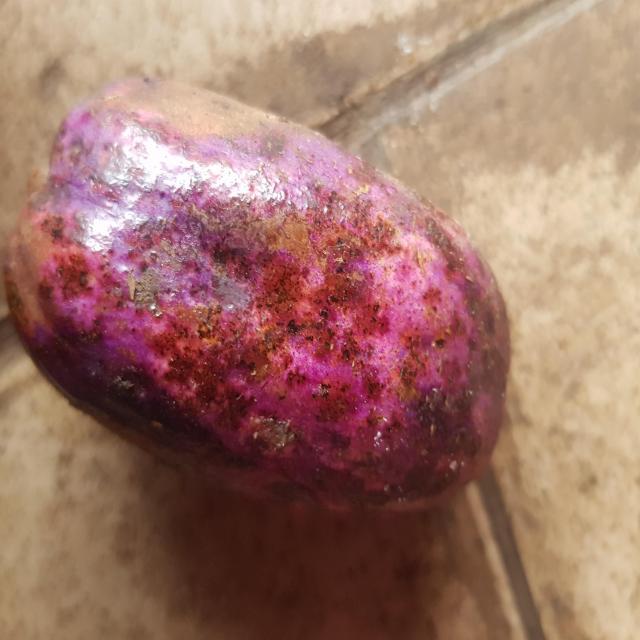
Plum grade: unripe